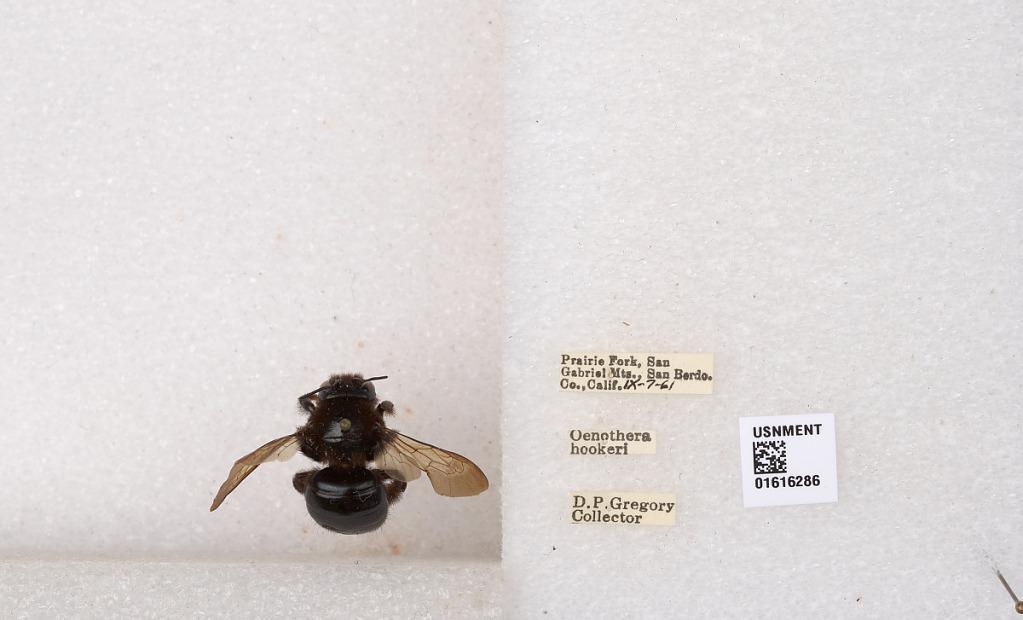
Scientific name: Xylocopa (Notoxylocopa) tabaniformis orpifex Smith
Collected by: D. Gregory
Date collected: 1961-9-7
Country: United States
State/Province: California
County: San Bernardino
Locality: Prairie Fork, San Gabriel Mountains.
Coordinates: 34.3167, -117.633